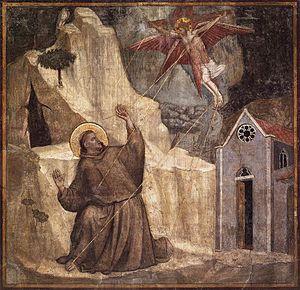
Dans le domaine religieux on appelle stigmates les marques des plaies du corps de Jésus de Nazareth crucifié qu'ont portées certaines personnes au cours de leur vie. Le phénomène, signalé à partir du XIIIᵉ siècle, est d'ordre mystique en religion. Pour la médecine moderne, il serait d'ordre psychosomatique, sans toutefois de certitude pour ou contre la véracité des différentes hypothèses proposées.